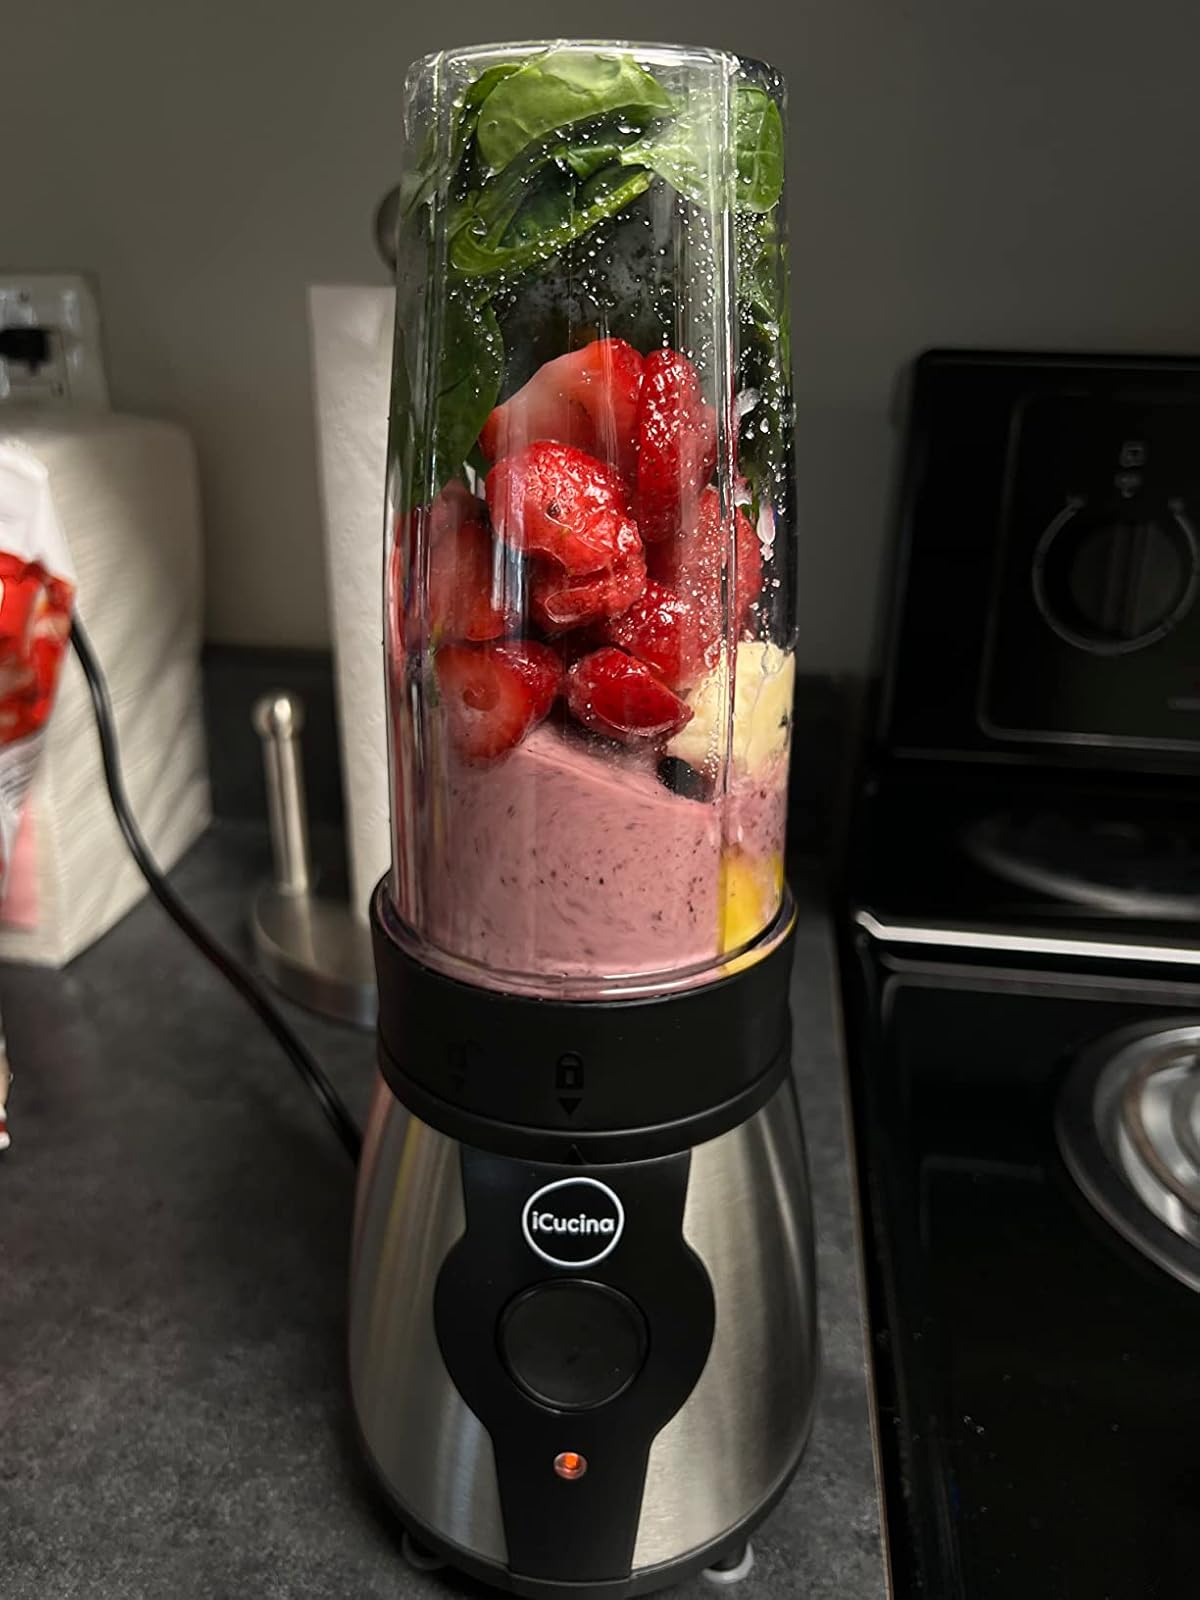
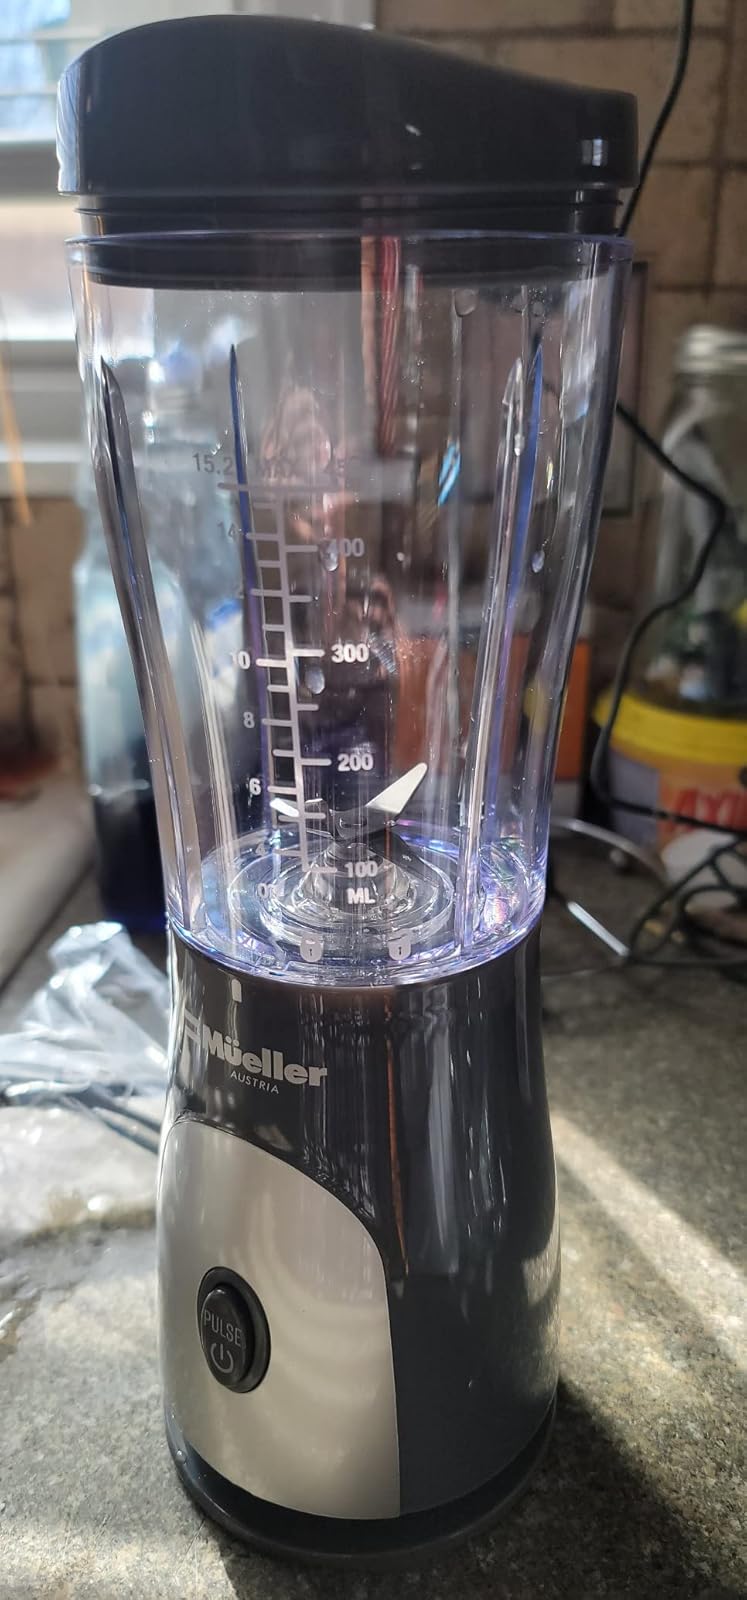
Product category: items_blender
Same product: no